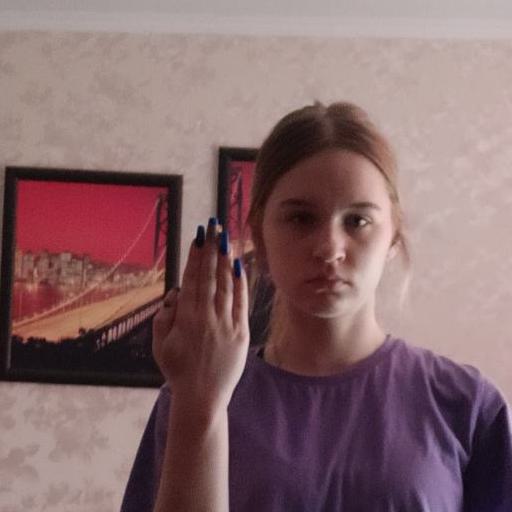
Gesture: stop_inverted